Meningeal syphilis

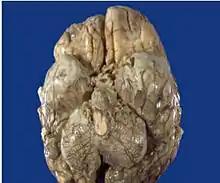
Autopsy of brain with meningitis

Syphilis is a sexually transmitted infection that is brought upon by the gram negative bacteria, Treponema pallidum. Treponema pallidum are various spiral shaped motile bacteria of the family spirochaetaceae. Their genus features include spirochetes, which means that they are spiral with axial filaments (endoflagellum). These bacteria are poorly visible on Gram stain, but they have a gram-negative envelope. Some distinguishing features of the bacteria include a thin spirochete, which is not reliably seen on gram stain. The bacteria's outer membrane has endotoxin-like lipids. Their axial filaments consists of endoflagella and periplasmic flagella. The creatures cannot be cultured in lab, and they are an obligate pathogen. Humans are the only host for this bacteria, and the bacteria can get through the body by minute abrasions of the skin or mucous membranes. The reservoir is in the human genital tract, and its transmission is transmitted sexually or across the placenta.